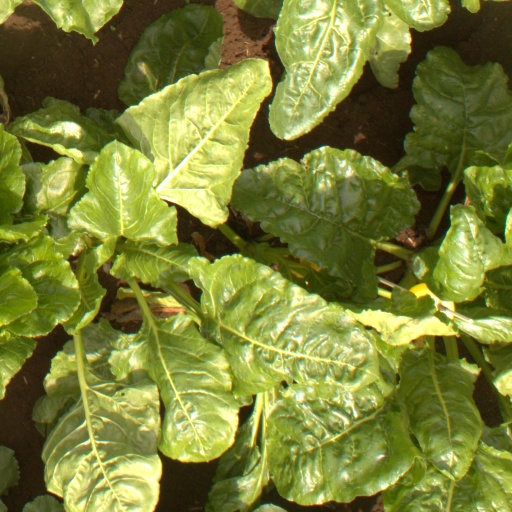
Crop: sugar beet